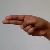
The image shows a hand gesture representing the letter 'H' in Indian Sign Language.